Pooja Gehlot

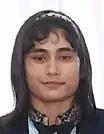
Gehlot in August 2022

Pooja Gehlot (born 15 March 1997) is an Indian freestyle wrestler. She won the bronze medal in the women's 50 kg event at the 2022 Commonwealth Games held in Birmingham, England. She also won a silver medal at the 2019 U23 World Wrestling Championships in the 53 kg category. Gehlot participated in this championship after a two year break because of a shoulder injury.